Isaac Pitman

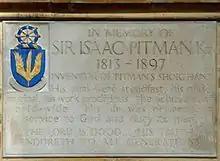
Memorial plaque of Isaac Pitman in Bath Abbey

Sir Isaac Pitman (4 January 1813 – 22 January 1897) was an English publisher and teacher of the :English language who developed the most widely used system of shorthand, known now as Pitman shorthand. He first proposed this in "Stenographic Soundhand" in 1837. He was vice-president of the Vegetarian Society. Pitman was knighted by Queen Victoria in 1894.